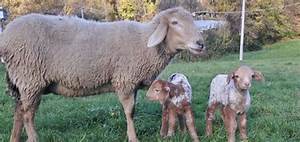
Label: pecora